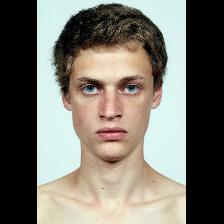
Label: Human